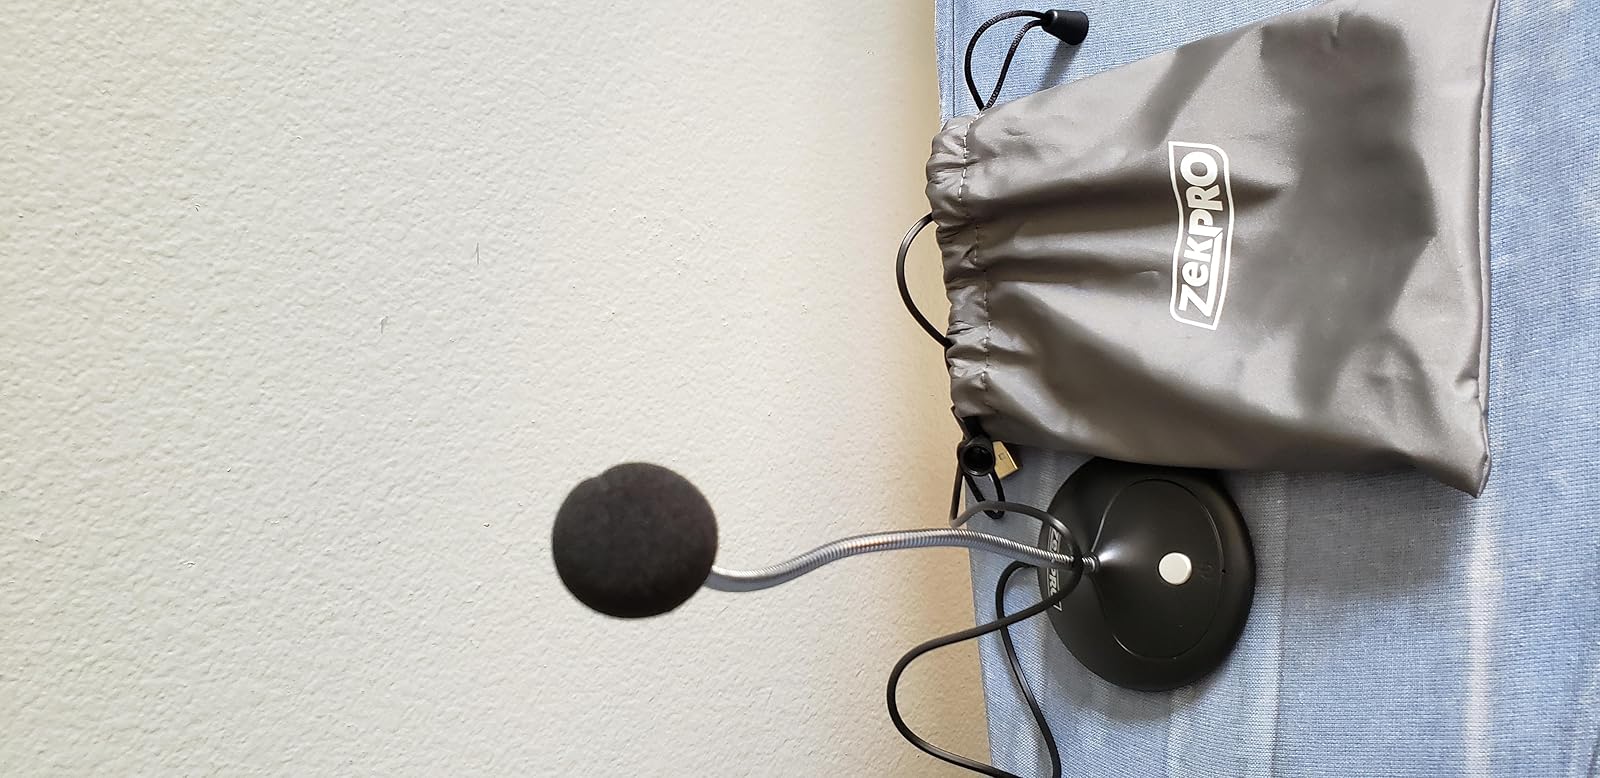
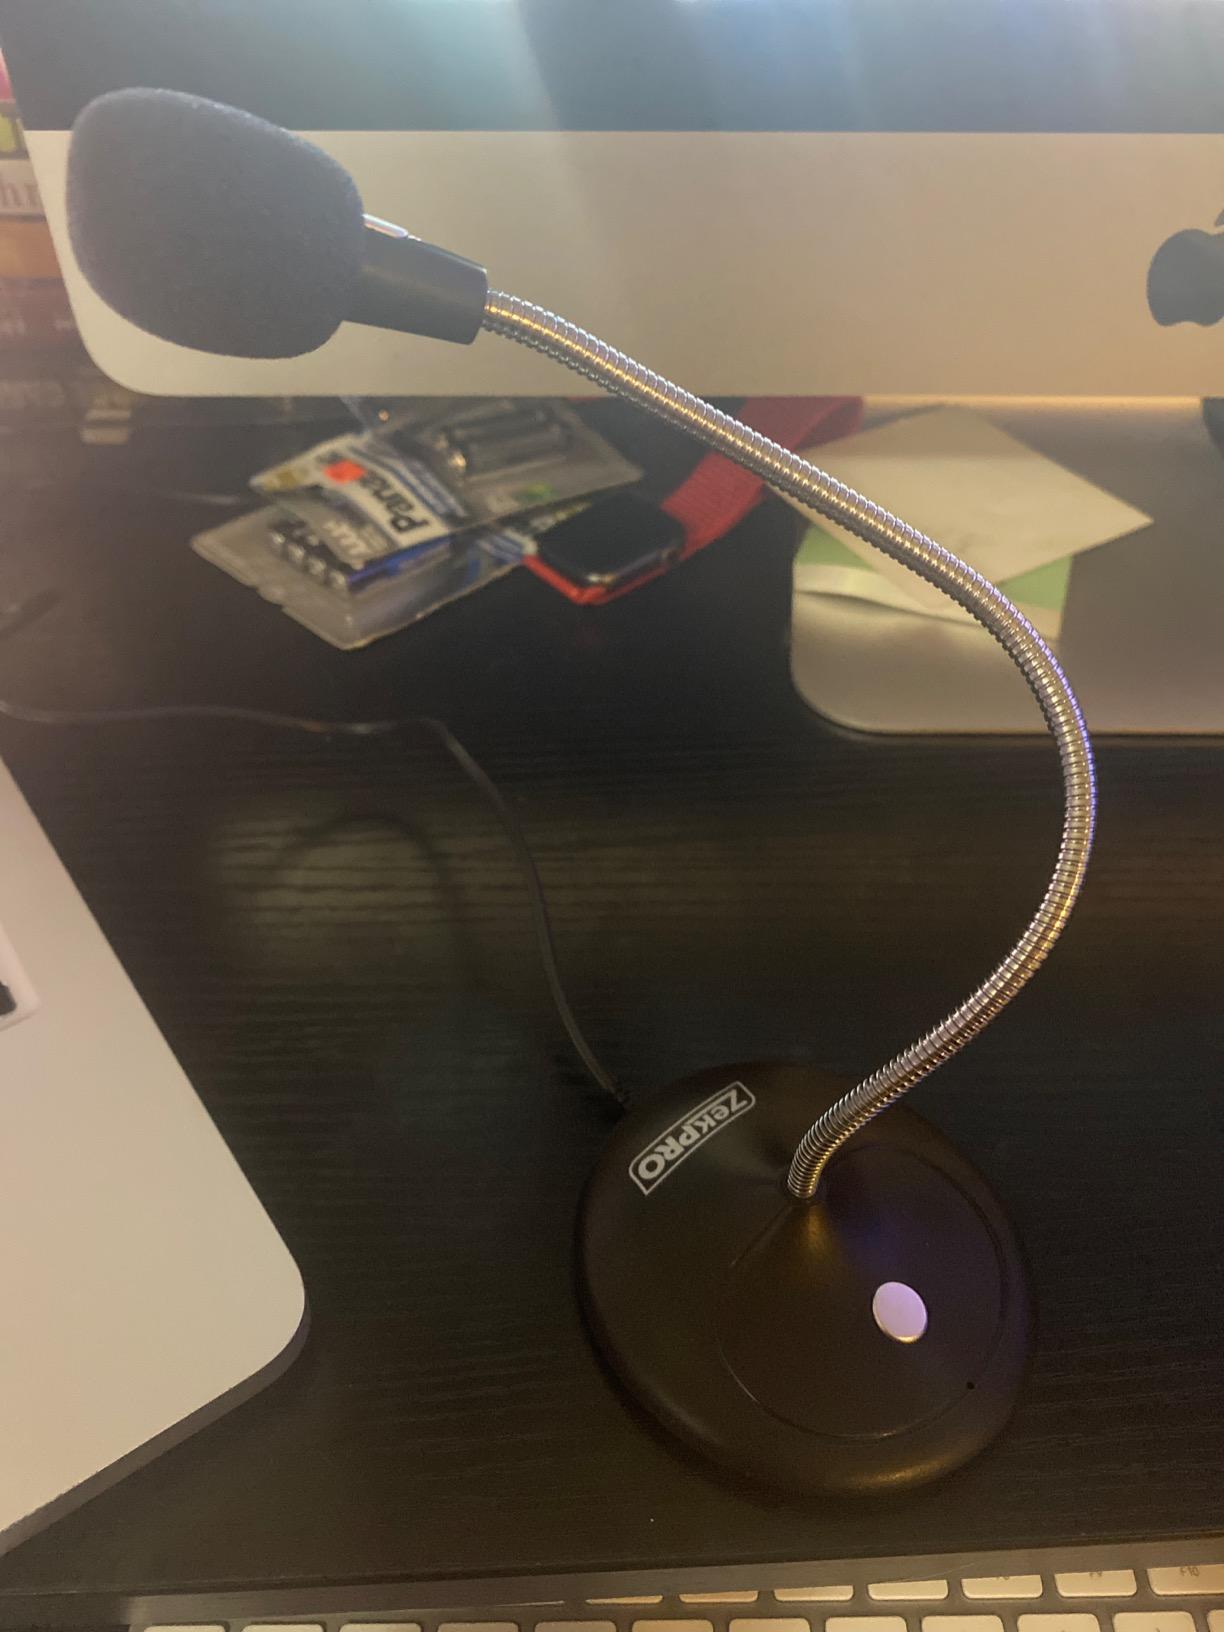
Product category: microphone
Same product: yes